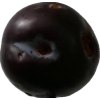
Label: plum